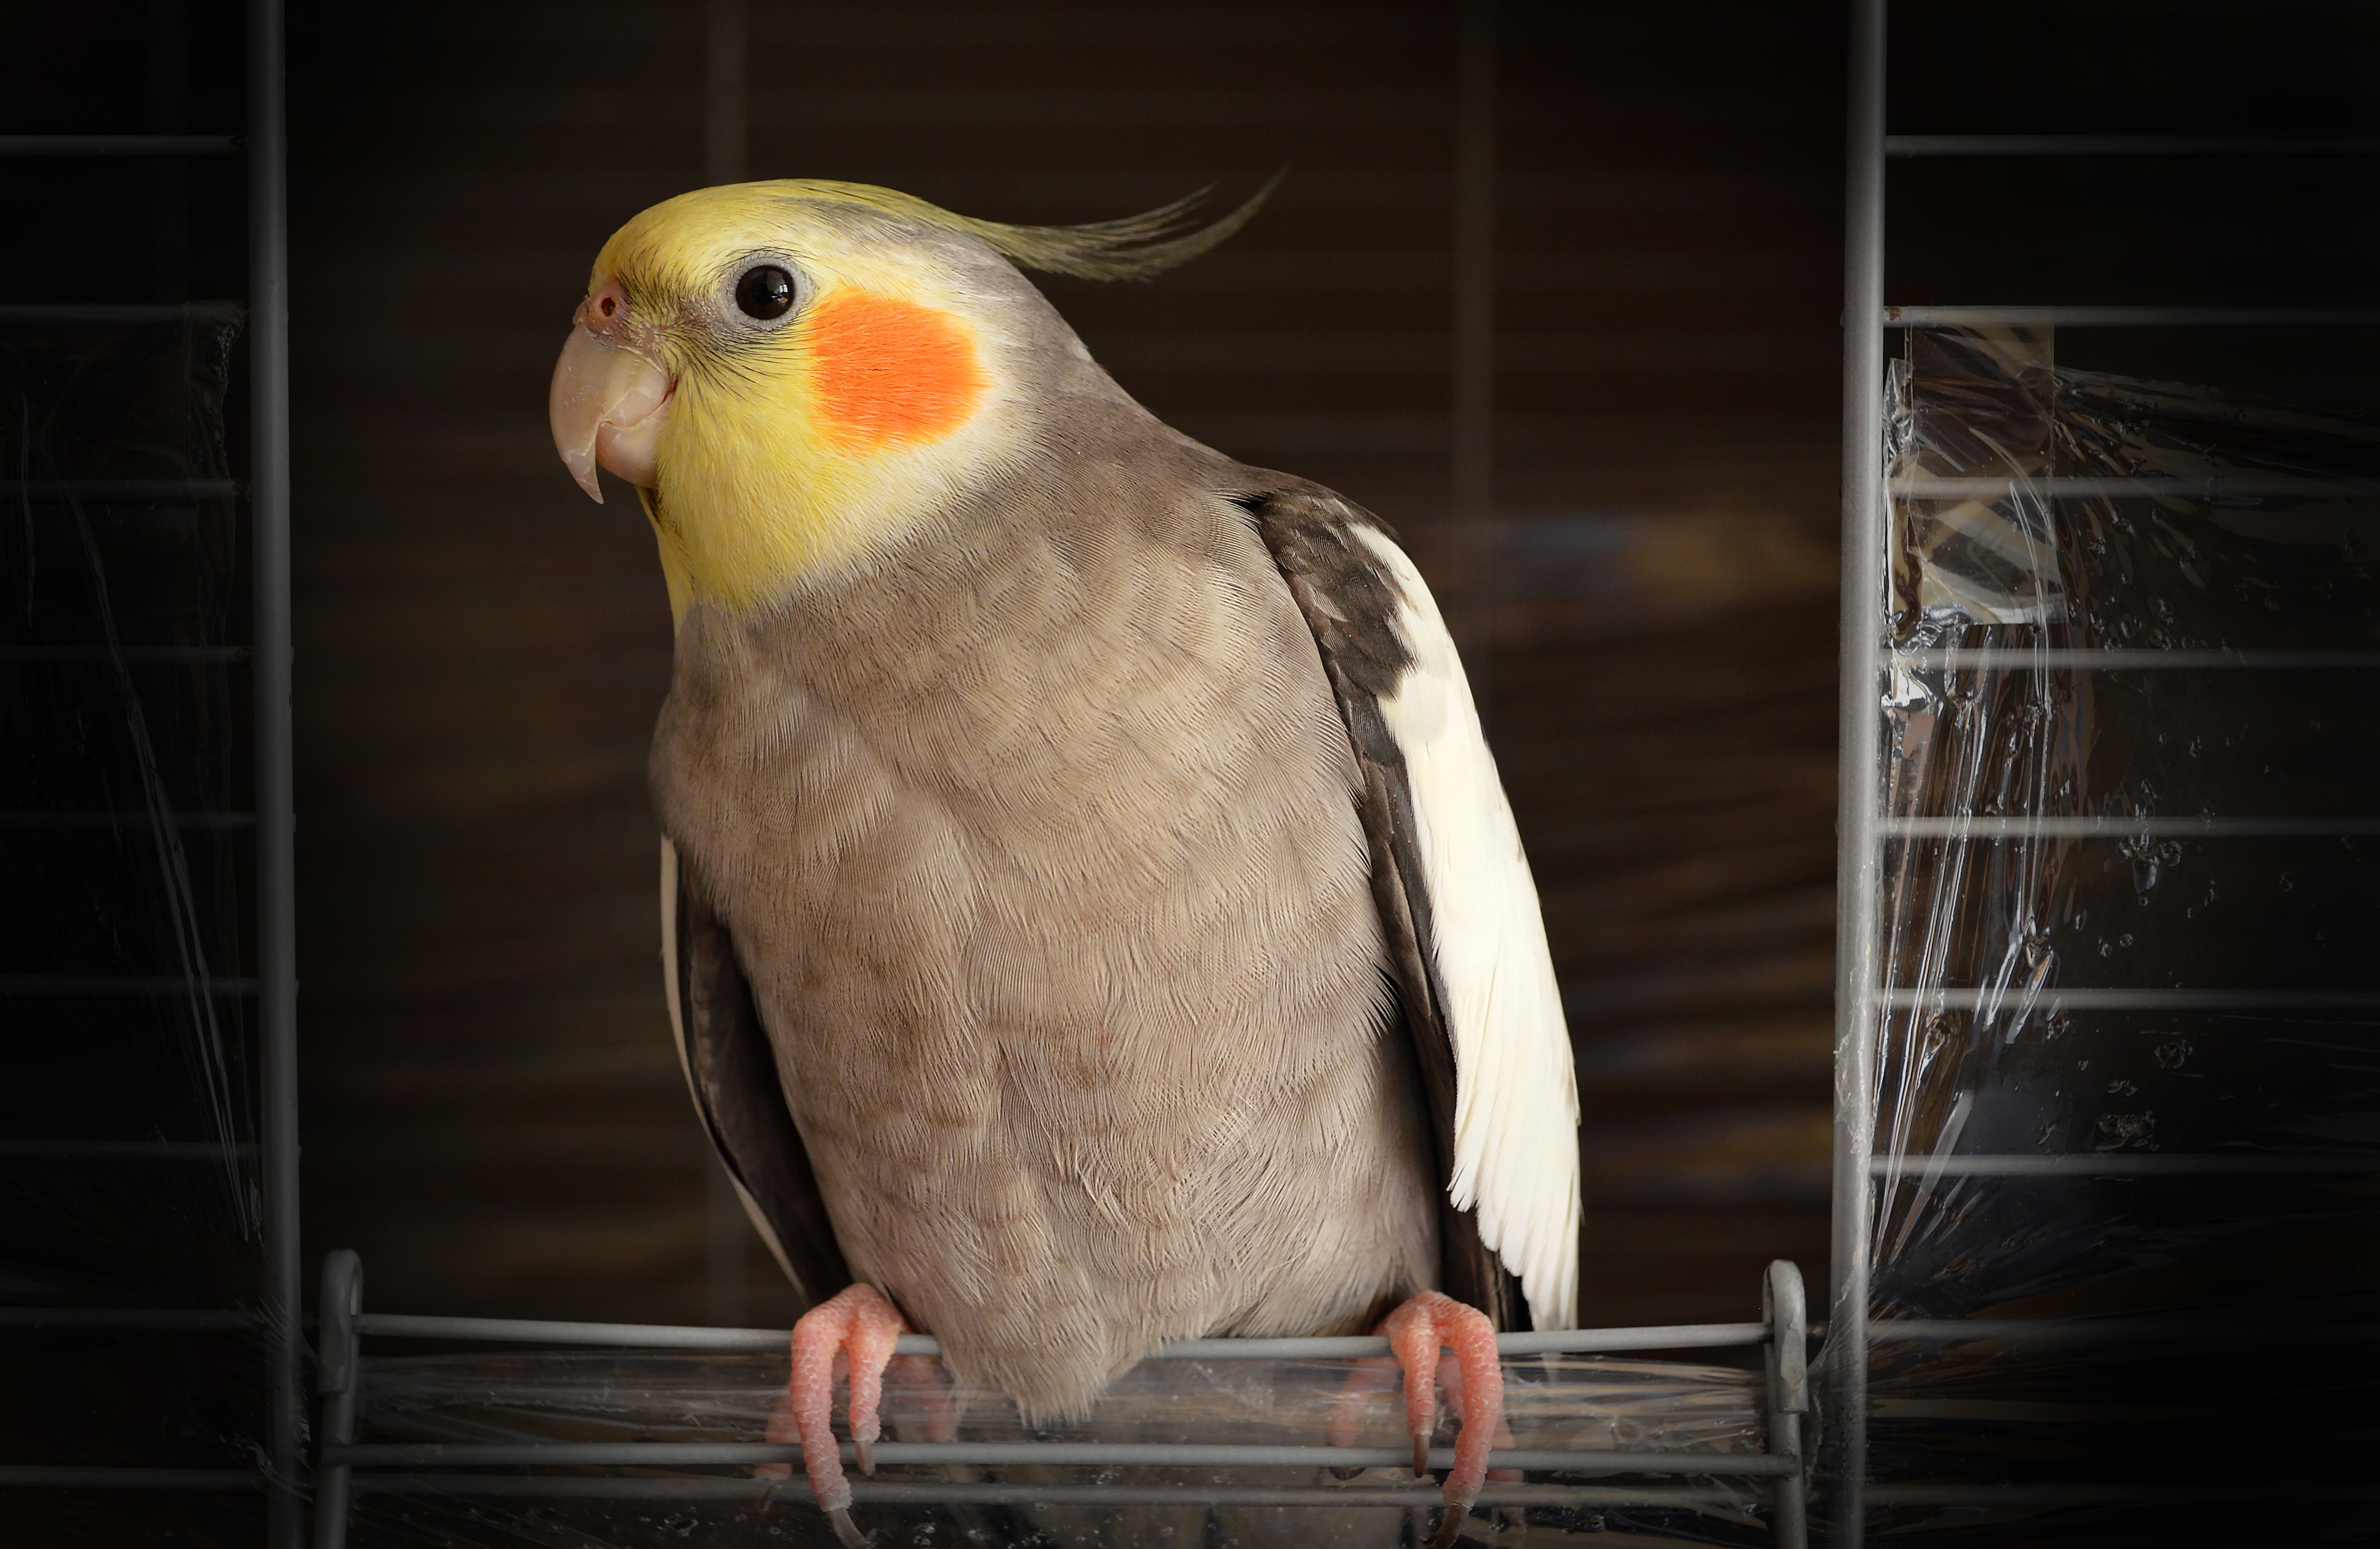
bird, wing, pet, beak, feather, fauna, cage, lovebird, vertebrate, parrot, cockatiel, cockatoo